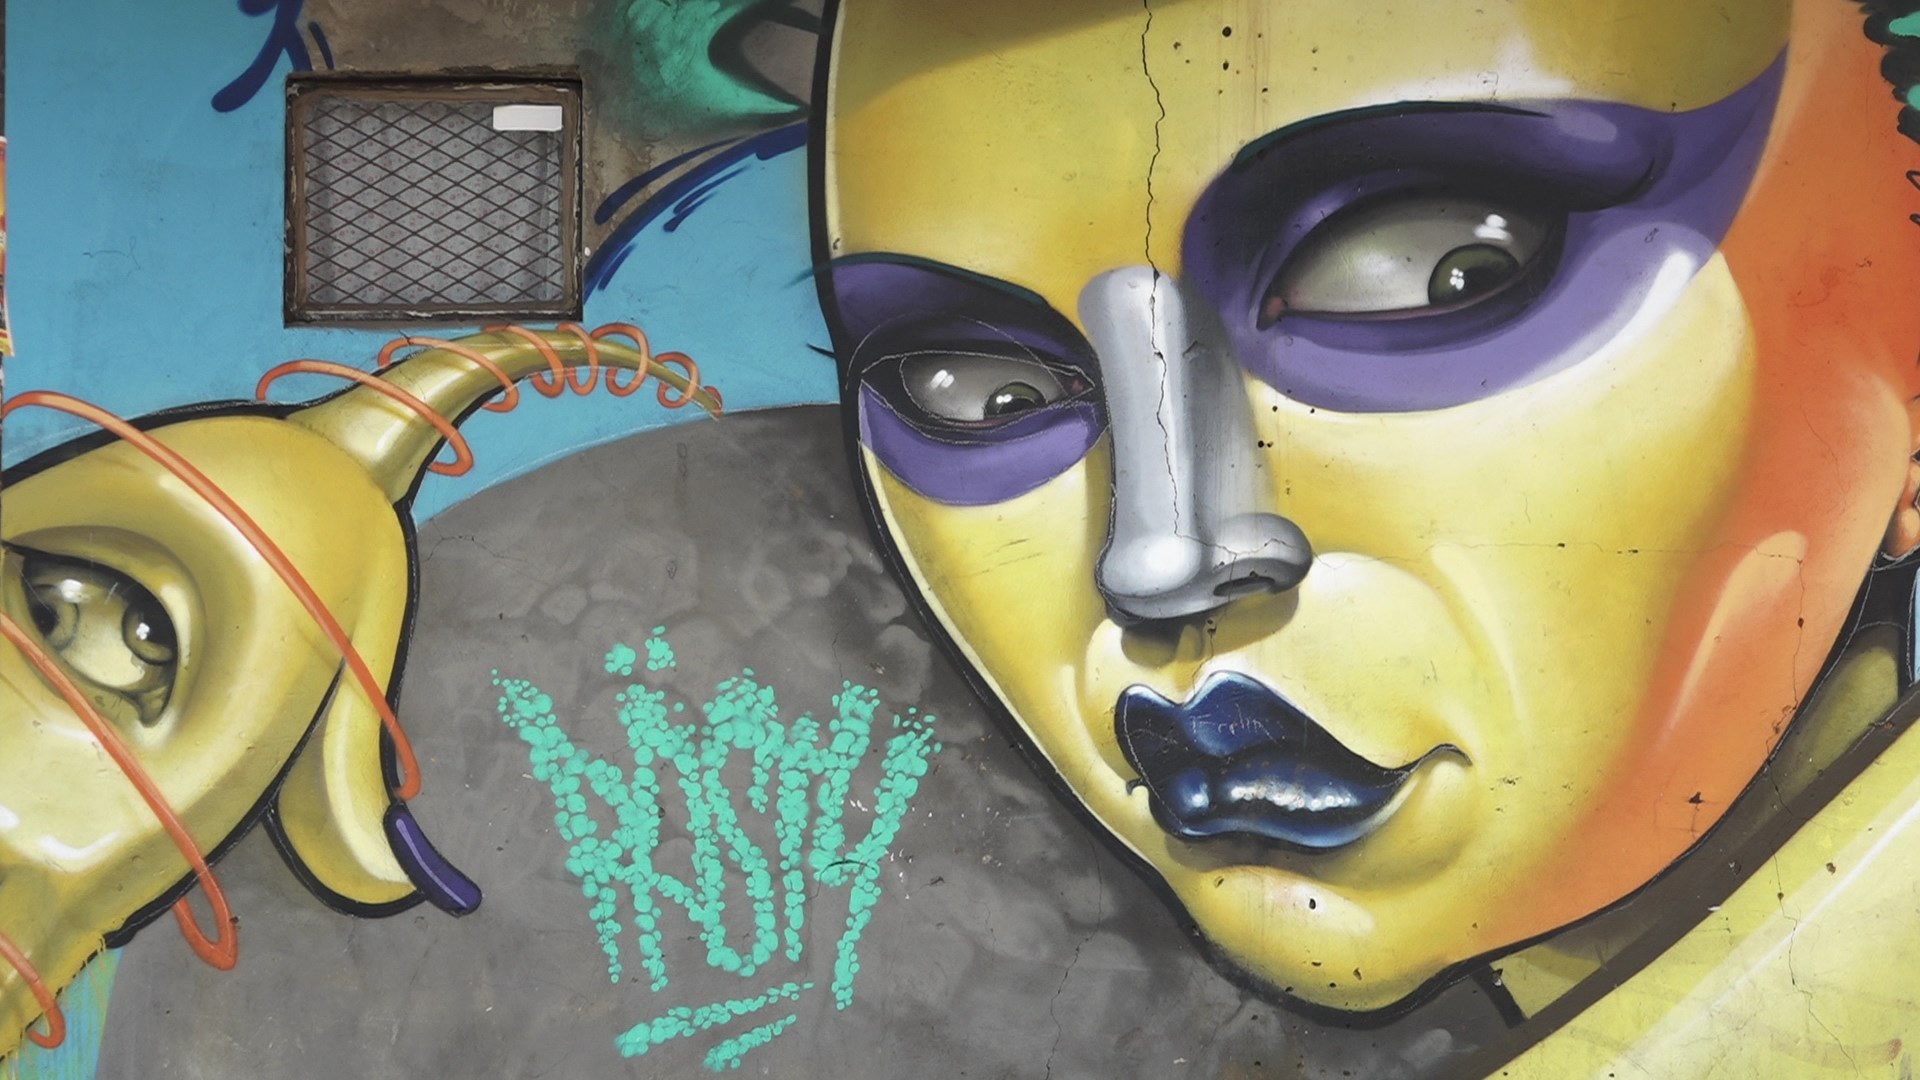
city, wall, color, clothing, yellow, graffiti, face, art, mask, costume